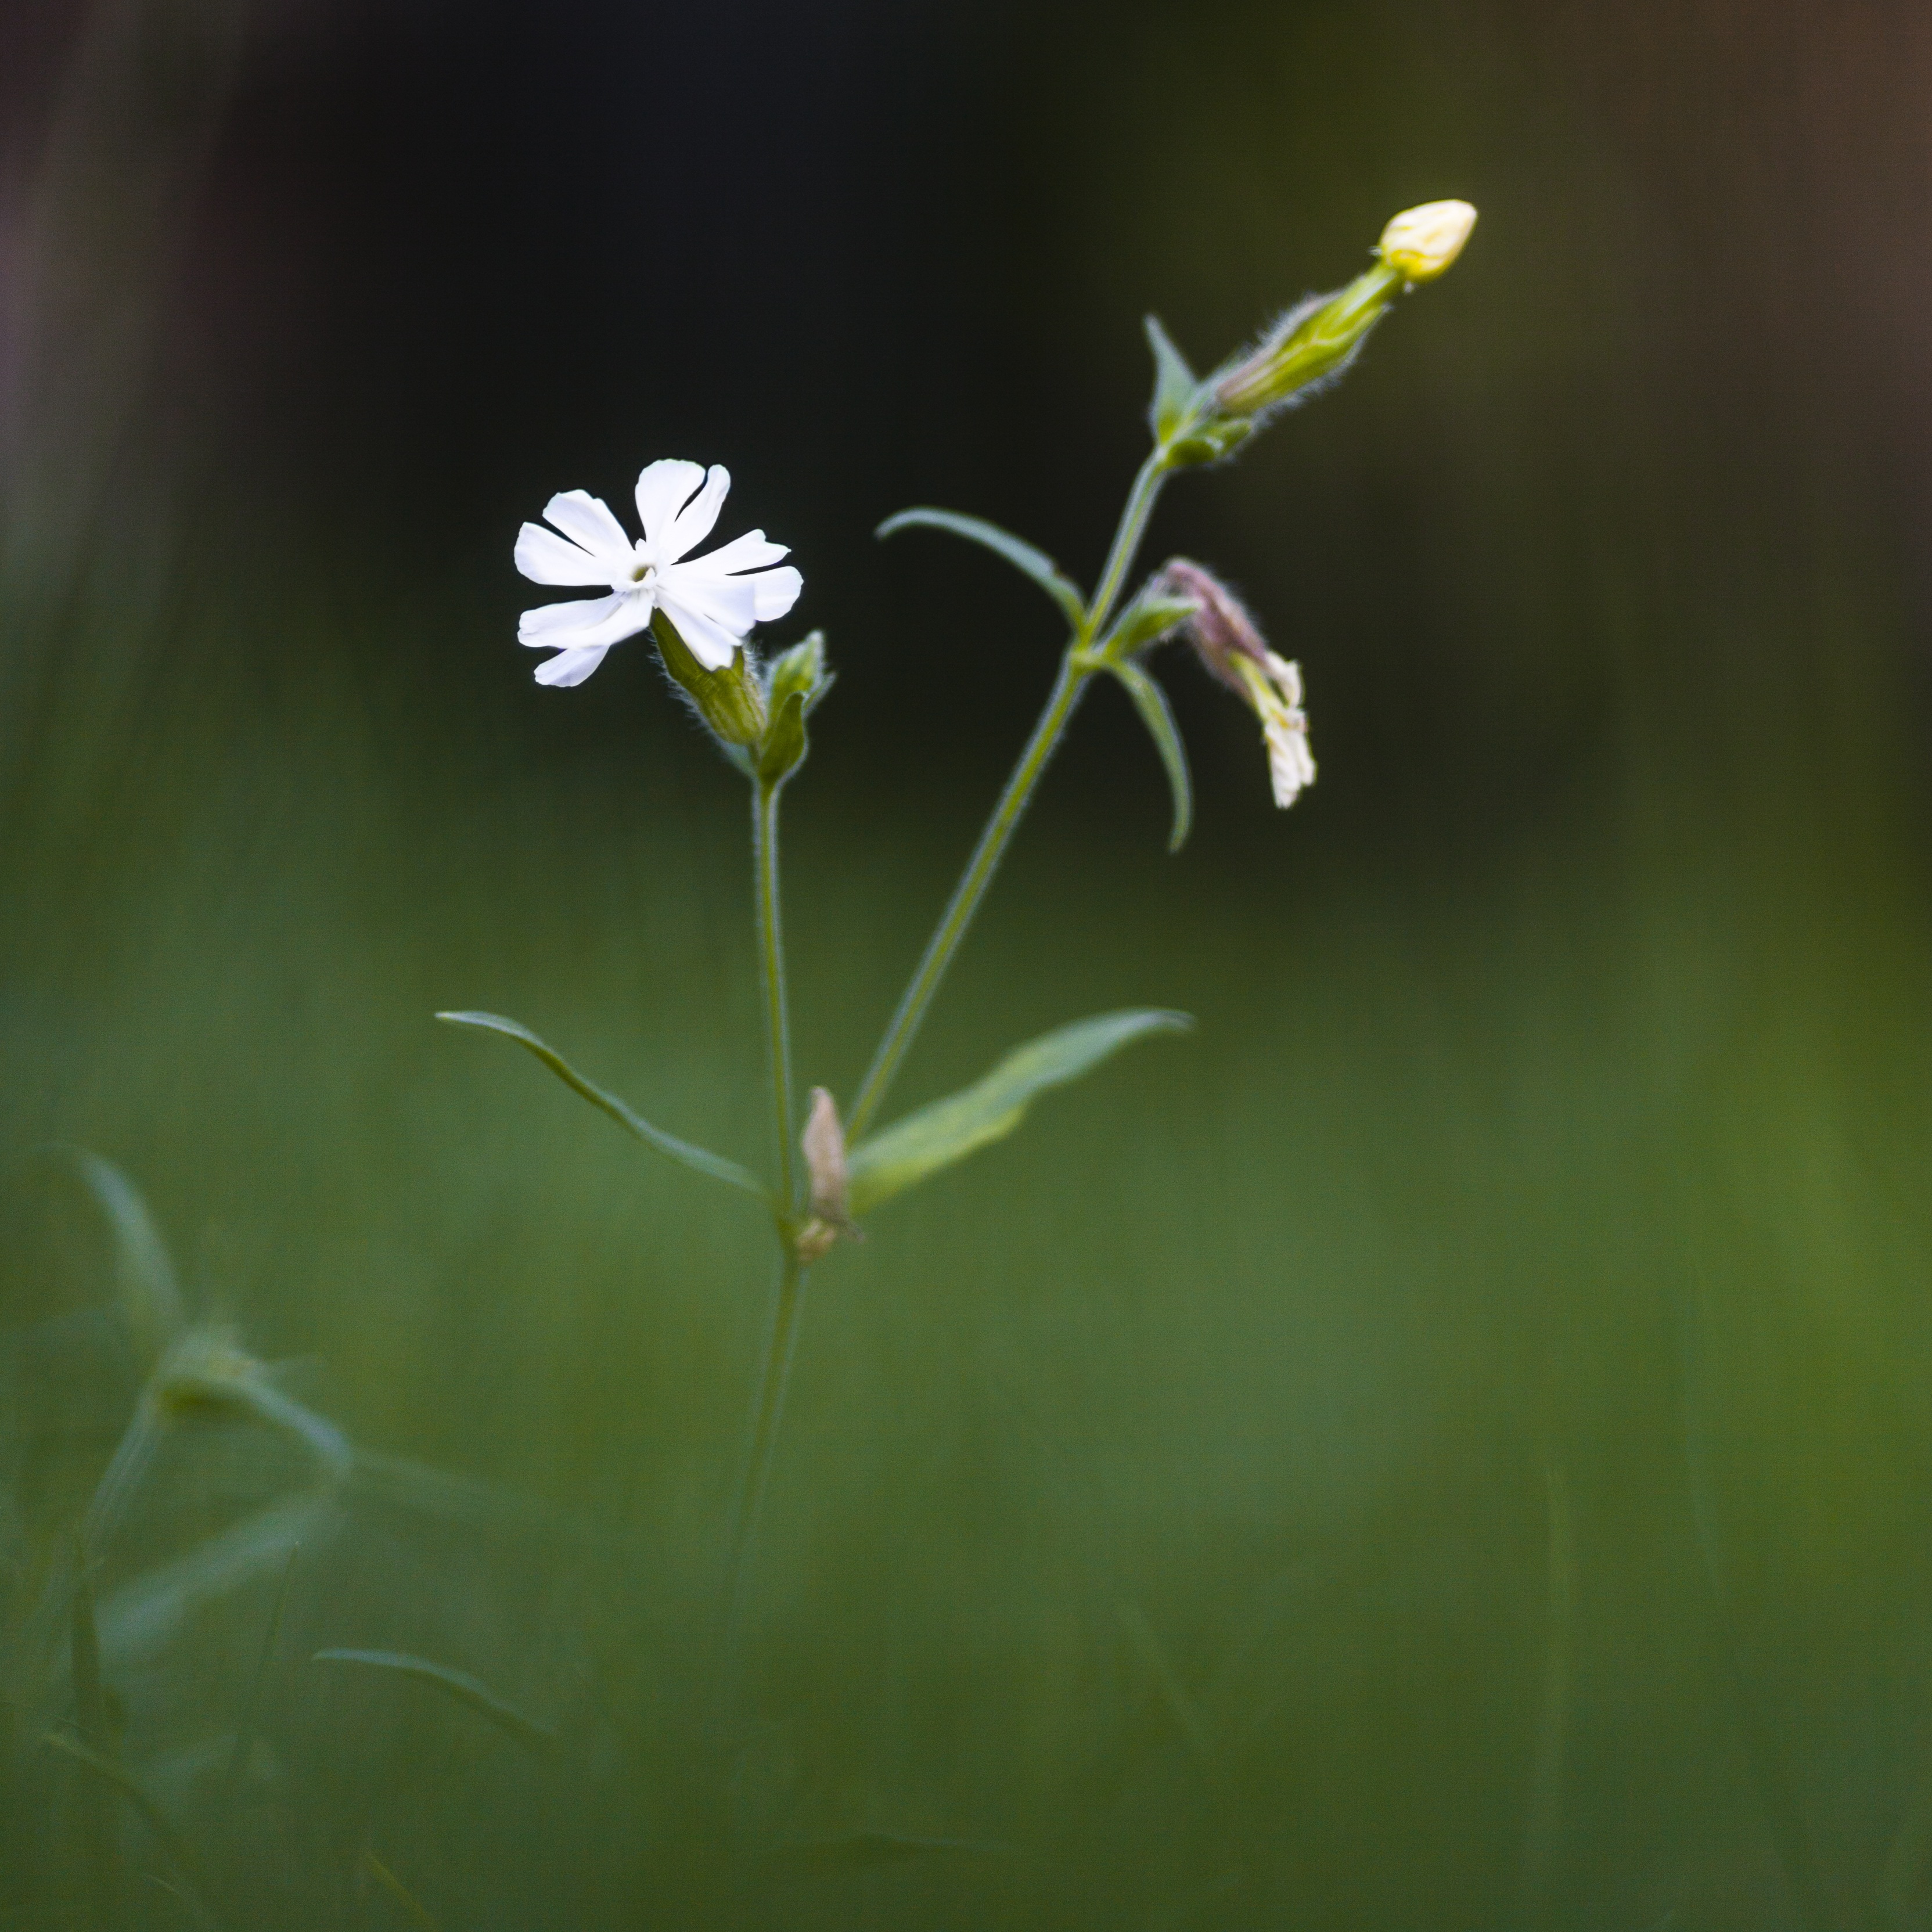
nature, grass, blossom, plant, white, photography, leaf, flower, summer, decoration, green, botany, set, flora, florist, wildflower, close up, bright, simple, macro photography, flowering plant, plant stem, land plant